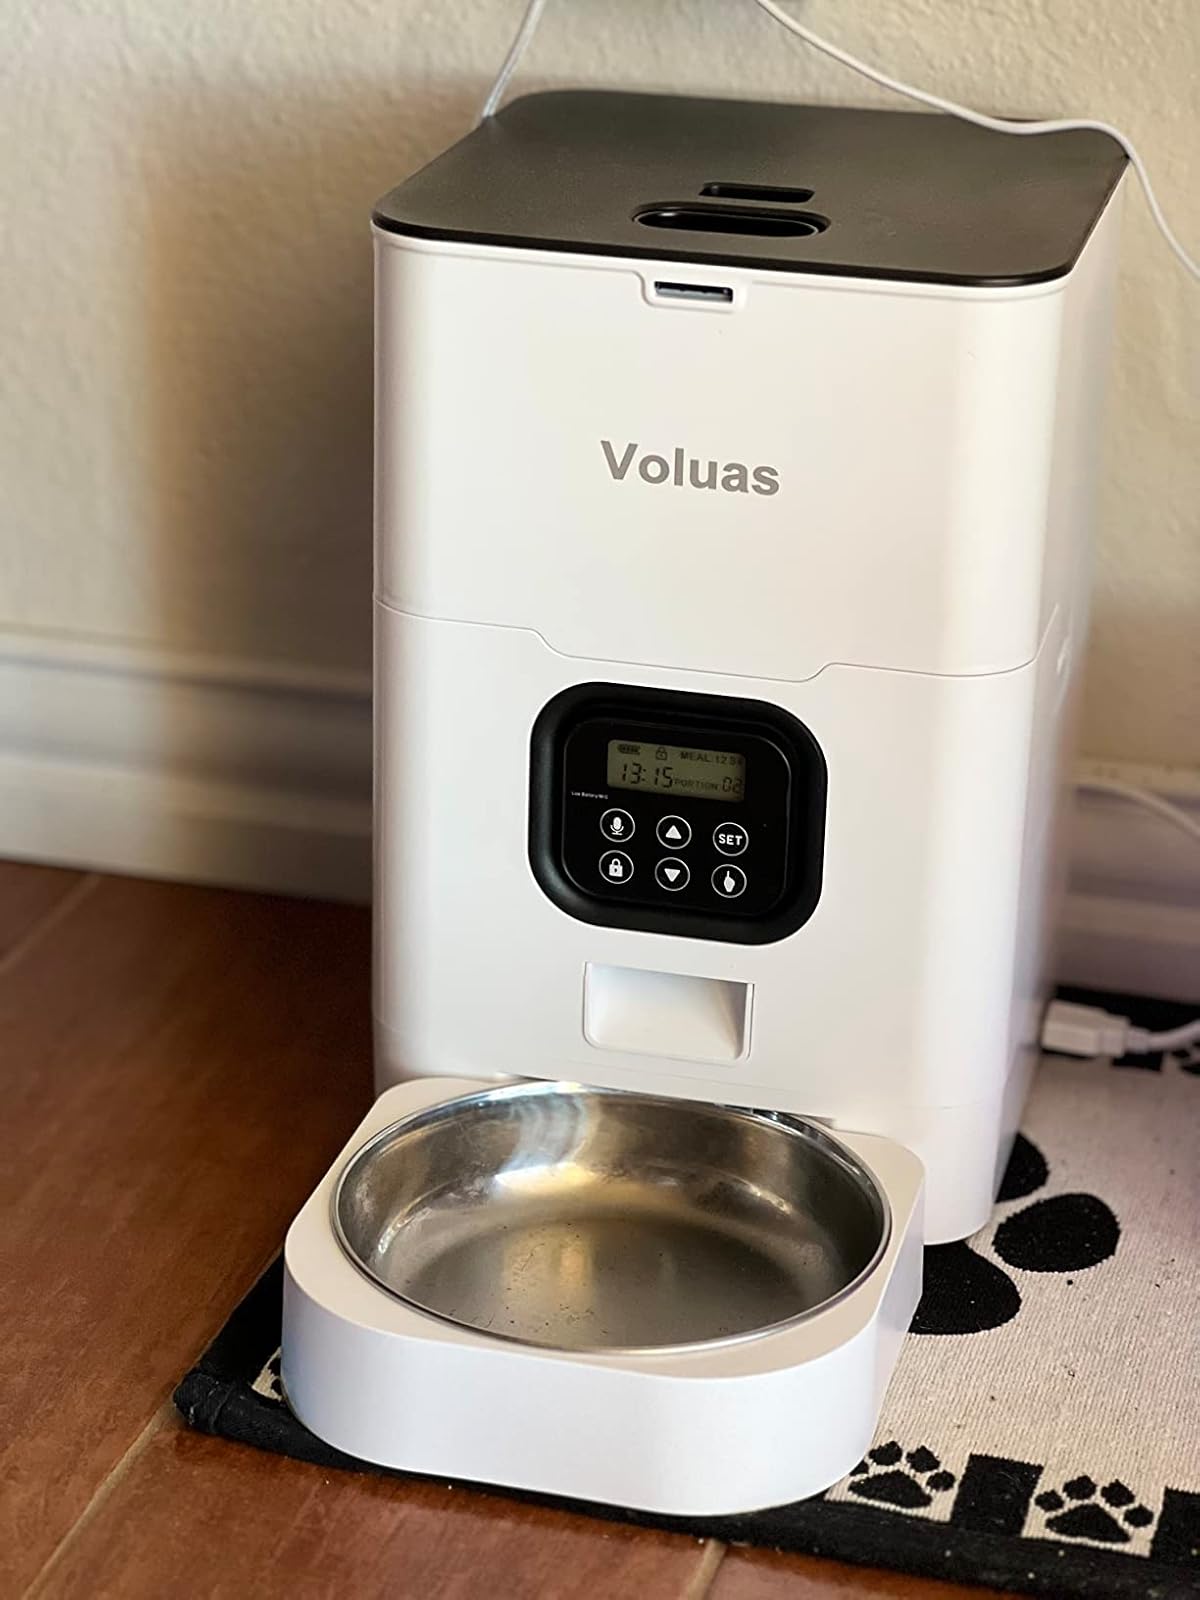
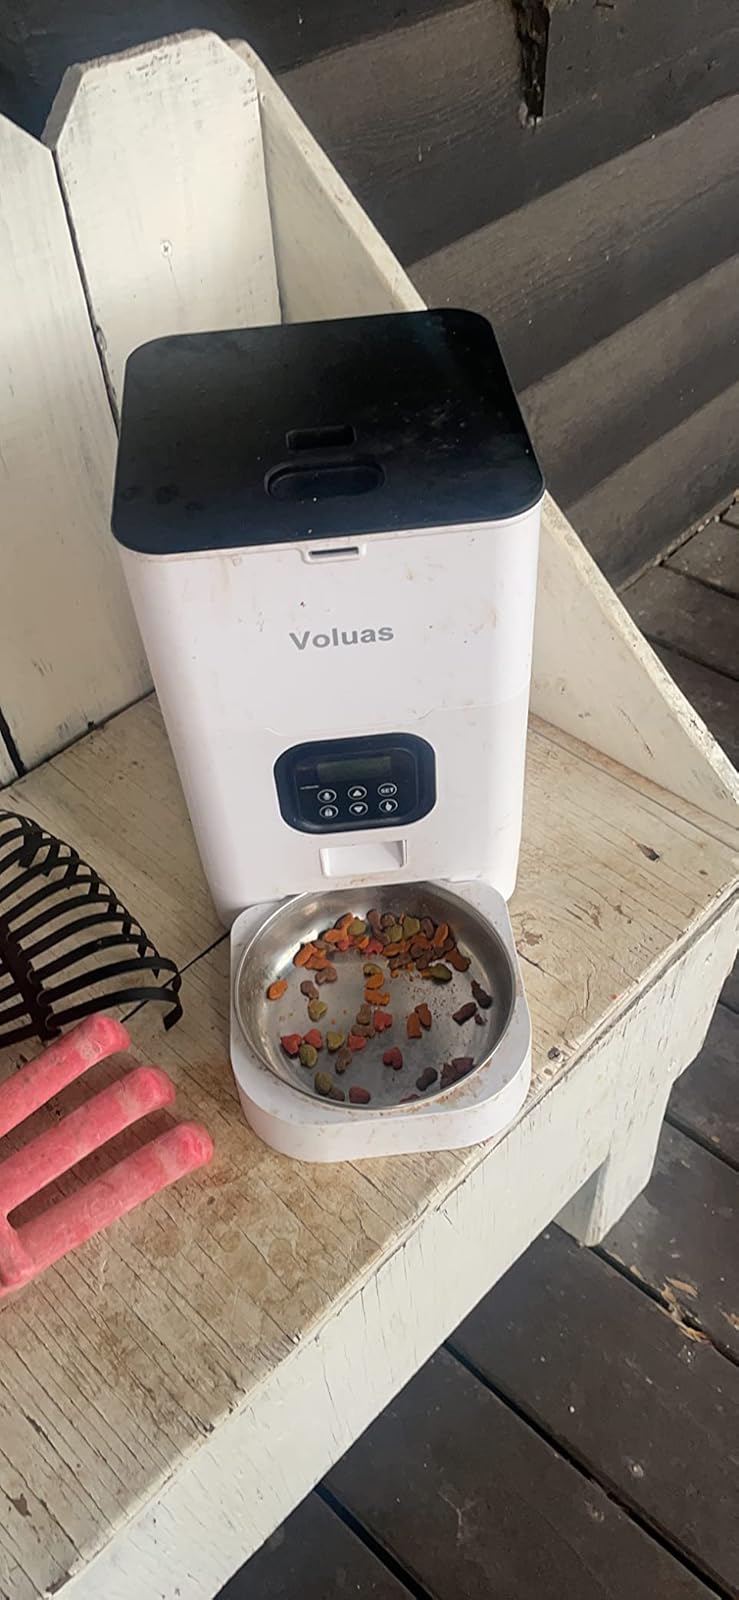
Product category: items_feeder
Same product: yes